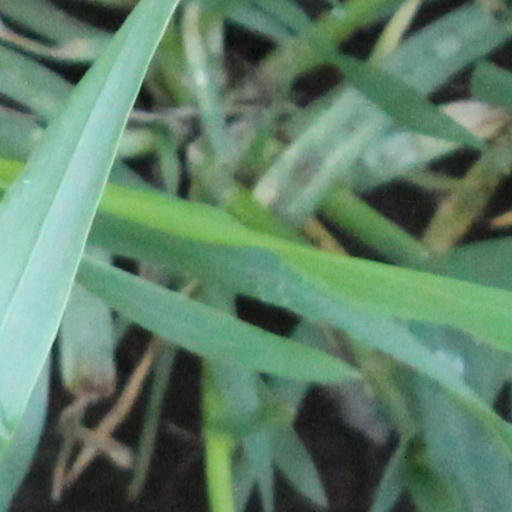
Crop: wheat